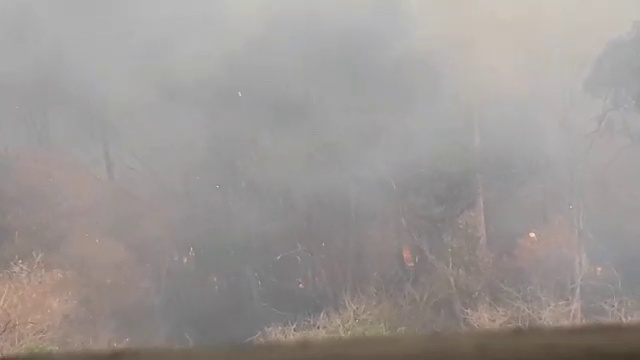
Fire: no
Smoke: yes